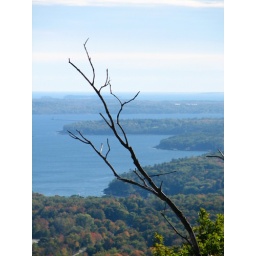
Small tree from atop a mountain in Rockland, Maine